Russian Five

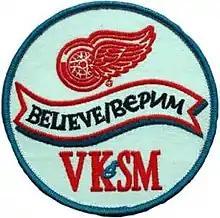
Believe/Верим patch worn by the Red Wings in the 1997–98 season

The Red Wings players and coaches dedicated their efforts the following season to Konstantinov and Mnatsakanov. Kris Draper later said, "The motivation for us going into the Stanley Cup Finals in back-to-back years was definitely Vladdy. He was certainly in our hearts and in our minds and every time we played, he was that extra motivation that we need." Assistant coach Dave Lewis later said, "I don't think anybody could have beaten us that year, because we were so focused on winning it for Vladdie and Sergei Mnatsakanov."